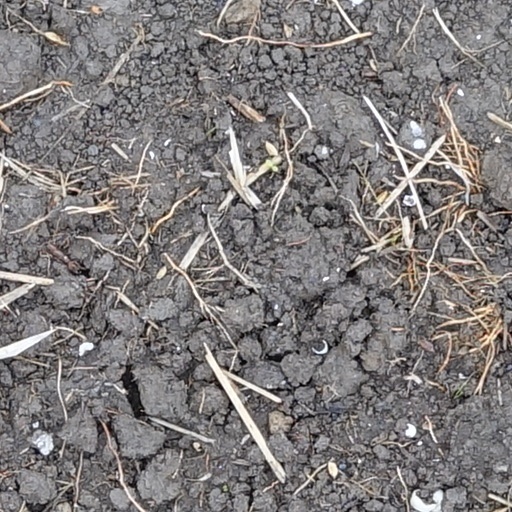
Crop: wheat